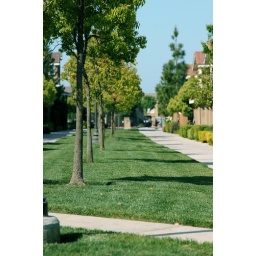
sorry about the bad color balance. i used the wrong white balance and adjusted it in iPhoto.depth of field